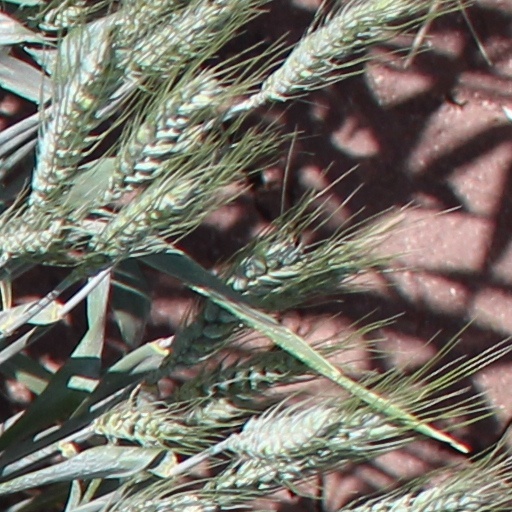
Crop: wheat